Royal Samoan Police Band

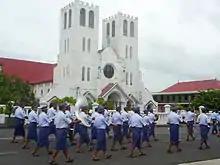
The band marching to Apia for the flag raising ceremony, 9 February 2009.

The Royal Samoa Police Band (RSPB) is the musical police band of the Samoa Police Service. Being that Samoa has no standing army (the New Zealand Defence Force is responsible for defense country), it is the chief unit of the state to support the government with music. As such, it plays at official police ceremonies, as well as ceremonies of state. It serves as a key component in some of the Ministry of Police's Community Engagement Programs. The band marches in traditional Samoan Lavalavas.